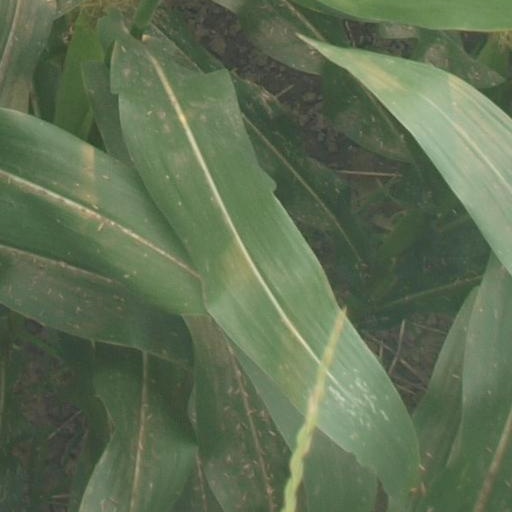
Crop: maize; corn